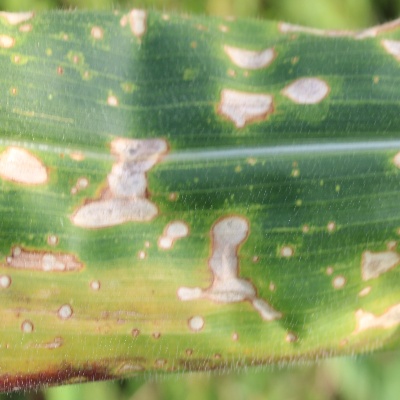
Crop: Maize
Condition: leaf blight